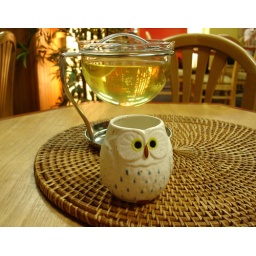
cute owl teacup and large pot of green tea at path of tea in houston